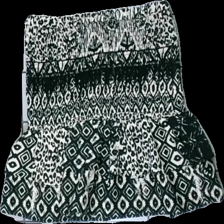
View: front
Type: Top
Category: Ladies
Brand: Lager 157
Colors: Black, White
Material: 100% polyester
Pattern: Other
Cut: Cropped
Size: M
Season: Summer
Price range: 50-100
Recommended usage: Reuse